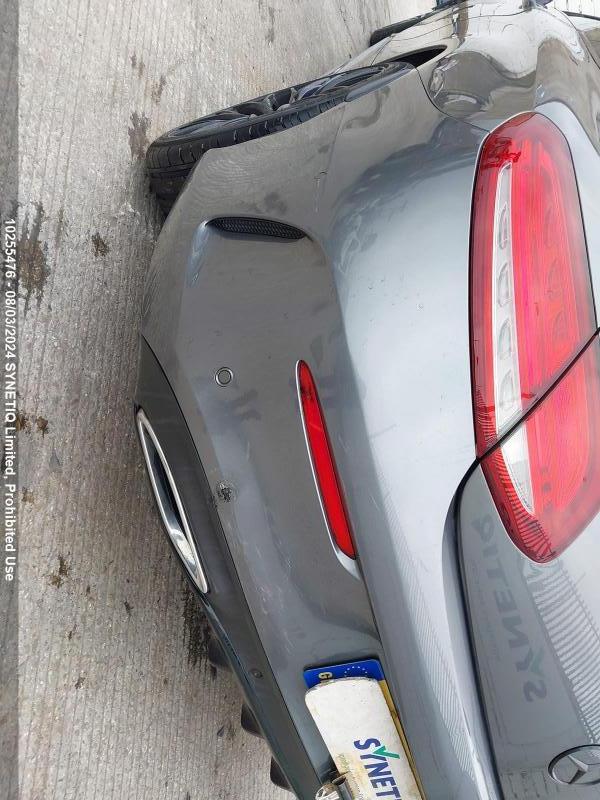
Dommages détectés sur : pare-choc arrière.
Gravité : mineur